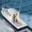
Label: ship